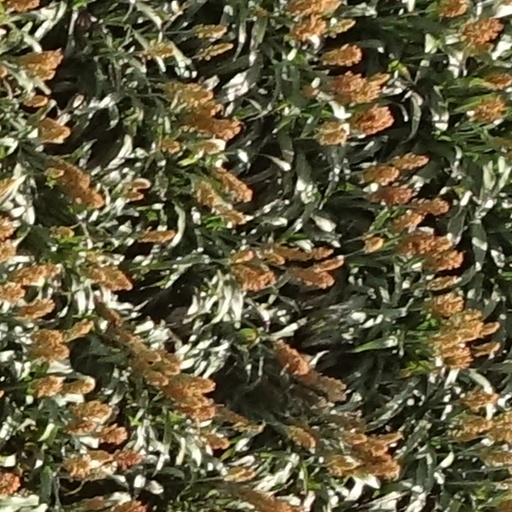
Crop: sorghum